Bioinformatics

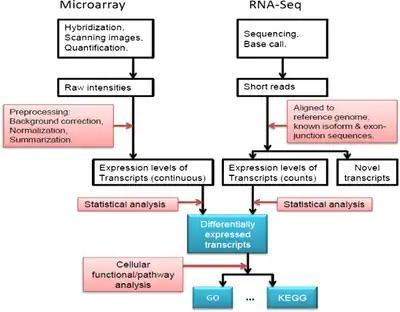
MIcroarray vs RNA-Seq

Protein microarrays and high throughput (HT) mass spectrometry (MS) can provide a snapshot of the proteins present in a biological sample. The former approach faces similar problems as with microarrays targeted at mRNA, the latter involves the problem of matching large amounts of mass data against predicted masses from protein sequence databases, and the complicated statistical analysis of samples when multiple incomplete peptides from each protein are detected. Cellular protein localization in a tissue context can be achieved through affinity proteomics displayed as spatial data based on immunohistochemistry and tissue microarrays.